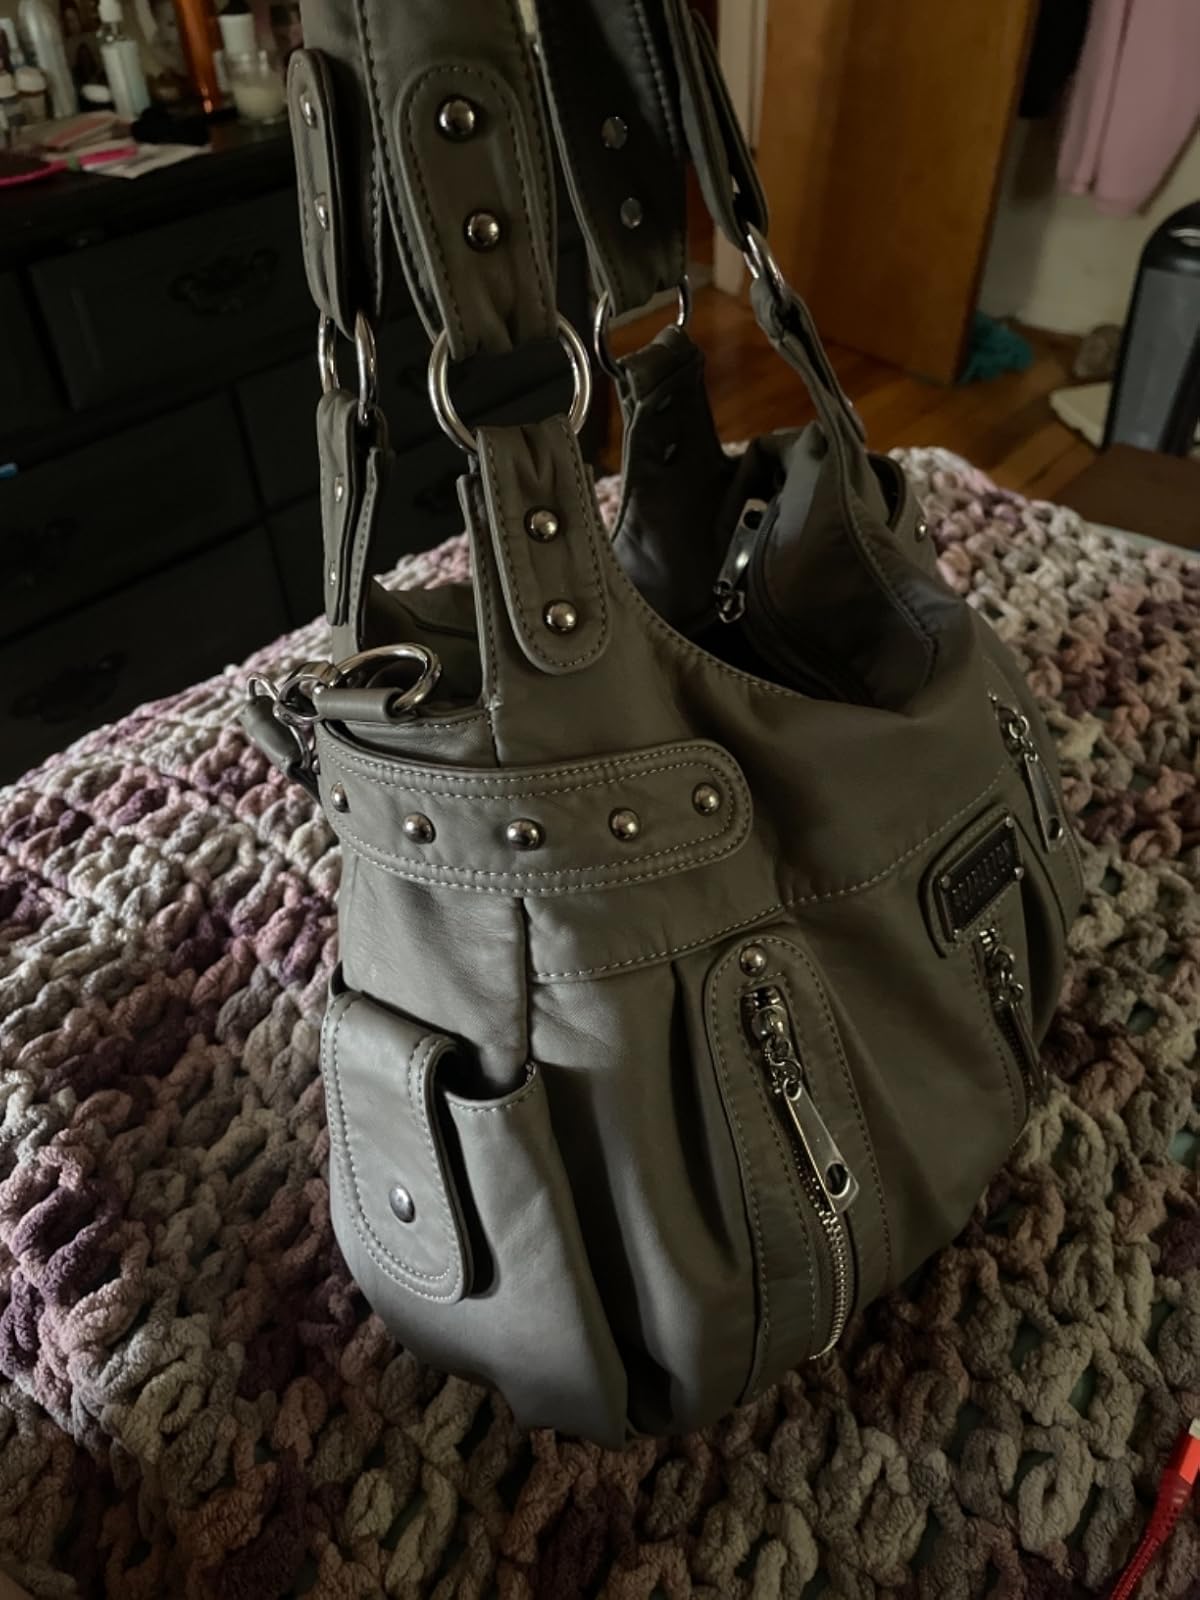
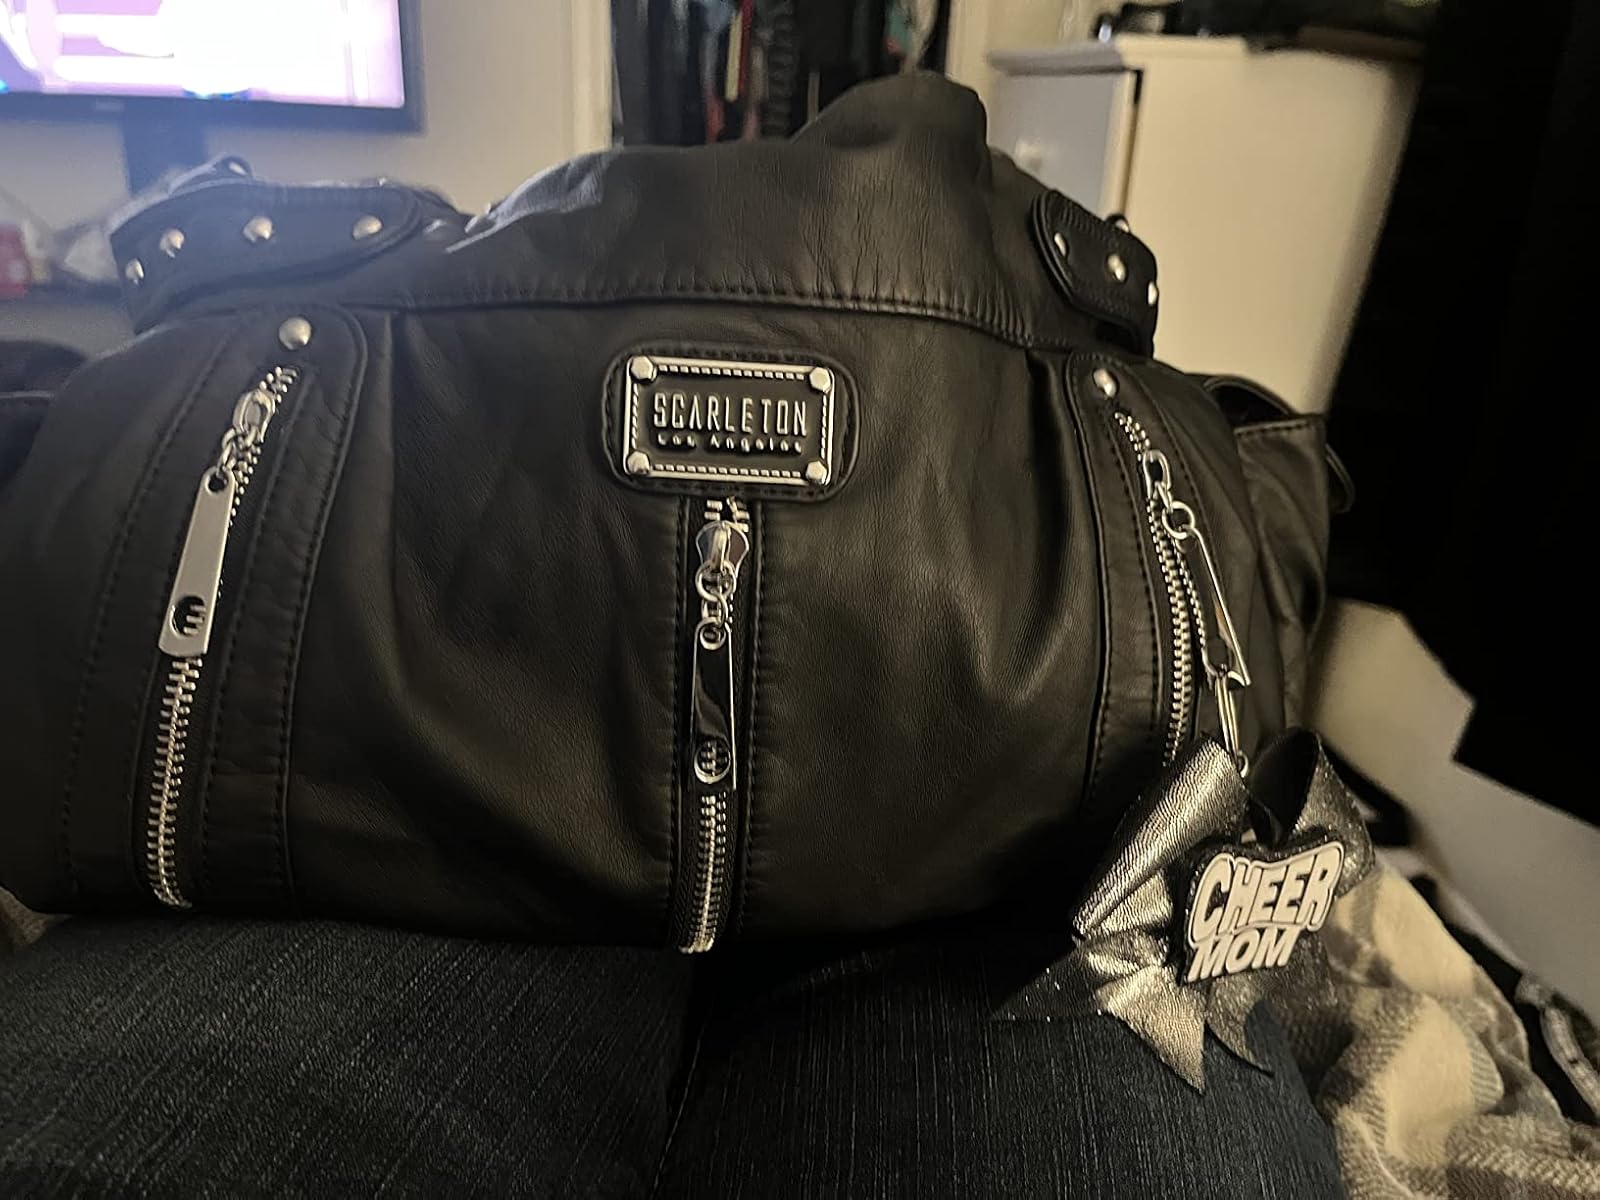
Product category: accessories_handbag
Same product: no